James Wines

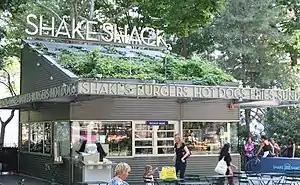
ShakeShack-Madison Square Park

James Wines (born 1932) is an American artist and architect associated with environmental design. Wines is founder and president of SITE, a New York City-based architecture and environmental arts organization chartered in 1970. This multi-disciplinary practice focuses on the design of buildings, public spaces, environmental art works, landscape designs, master plans, interiors and product design. The main focus of his design work is on green issues and the integration of buildings with their surrounding contexts.